Grigory Anikeyev

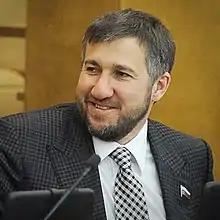

Grigory Viktorovich Anikeyev (born 28 February 1972 in Dutovo, Komi Republic) is a Russian politician and member of the State Duma of the Russian Federation.